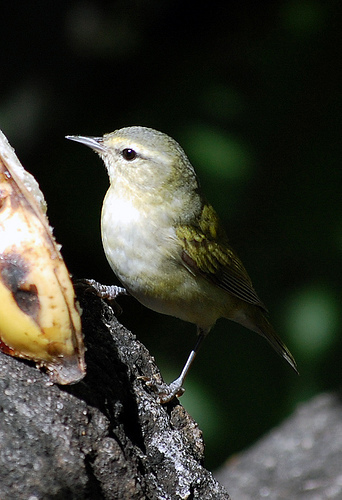
this tiny bird has a gray body with green coverts flanks and flanks he has a pointy straight beaka small bird with a longer bill, mostly white and brown in the body, with yellow-green wings, back, and tail.
this is a small grey bird with yellow wings and a pointy beak.
a small bird with green and white on it with a white bellysmall grey green and black bird with long tarsus and medium black beaka small bird with a short beak and green wing bars
this bird is white and yellow in color, with a small skinny beak.
this small little bird has a pointed black and white bill, a grey with white dots crown, white superciliary and white belly.
a light bellied small bird with a black and yellow mixed back and wings that spreads across the top of its head, leading to a small, blunt beak.
this bird has a white chest and some bright and dull green markings on its back and wings.
Species: Tennessee Warbler